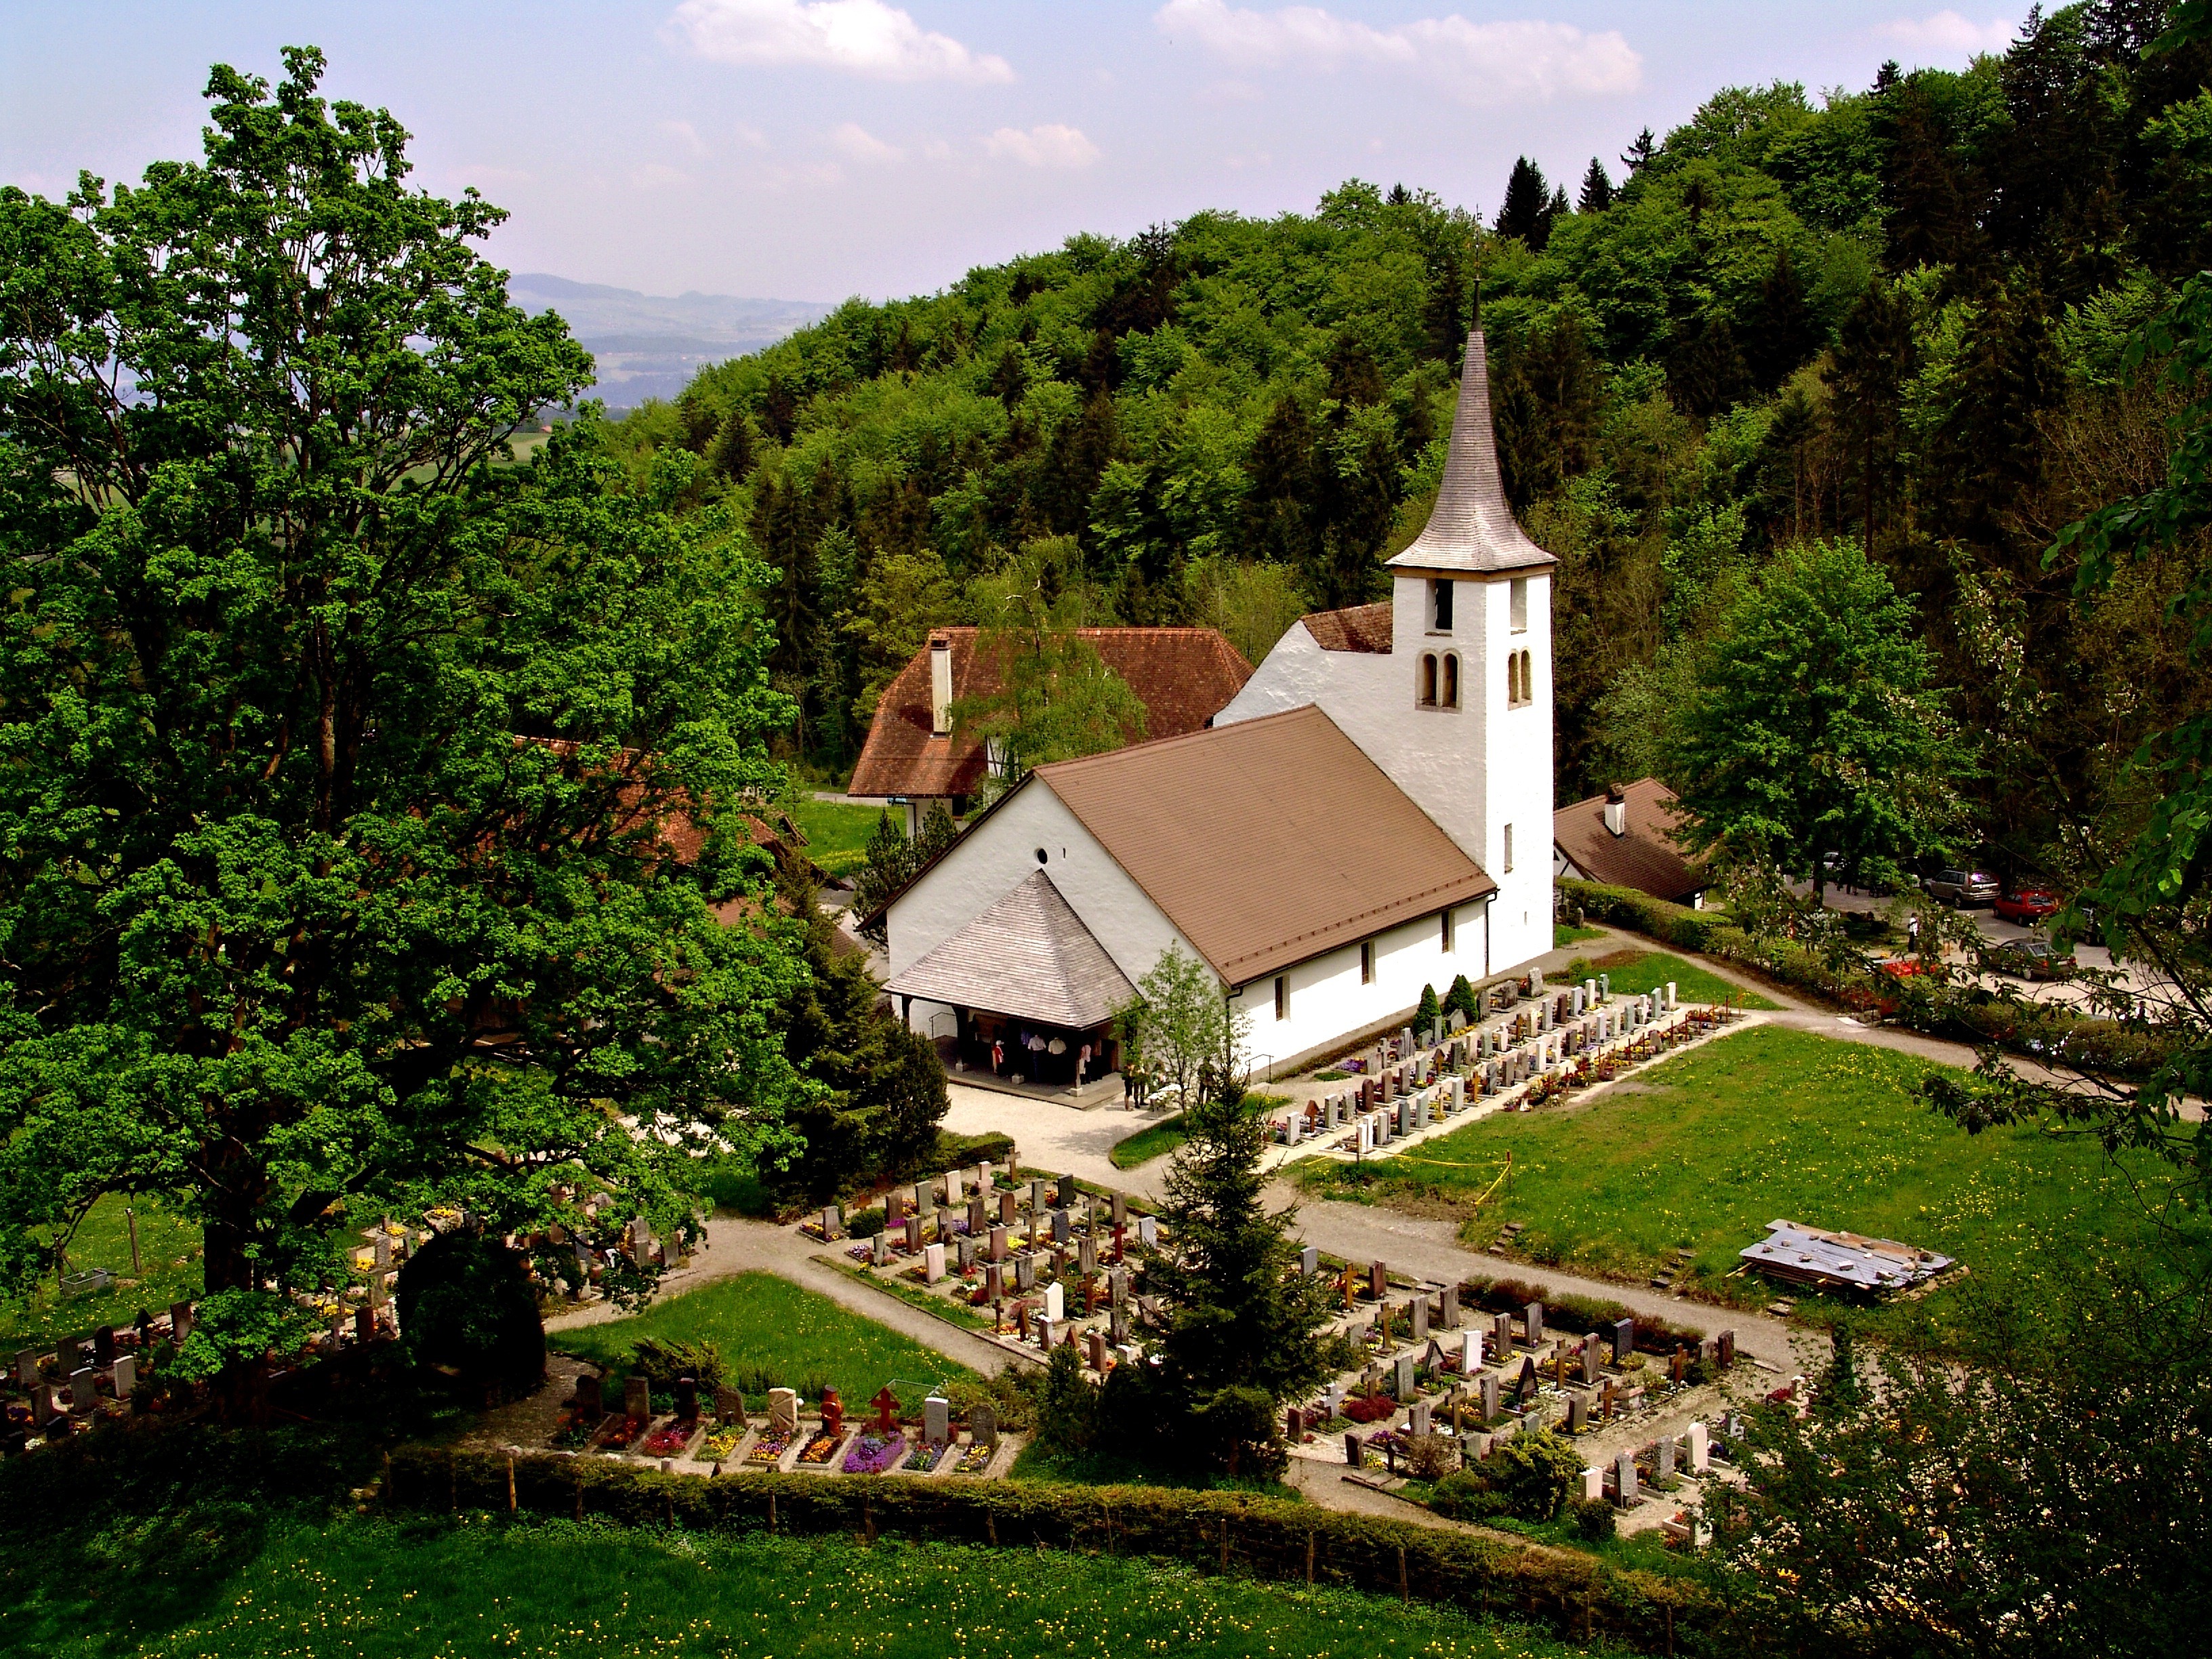
landscape, nature, forest, sky, countryside, mansion, house, building, home, valley, country, summer, village, spring, scenic, cottage, church, garden, flowers, trees, woods, outside, netherlands, clouds, estate, graves, rural area